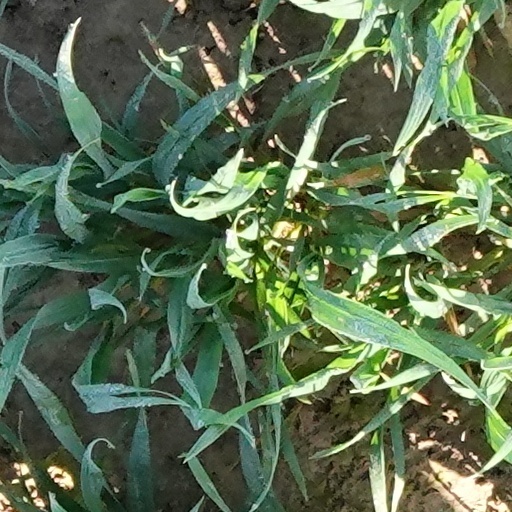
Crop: wheat